Giancarlo Bellini

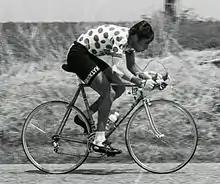
Bellini at the 1976 Tour de France

Giancarlo Bellini (born 15 September 1945 in Crosa) is an Italian former road bicycle racer who won the mountains classification in the 1976 Tour de France. He also won a stage in the 1978 Giro d'Italia.